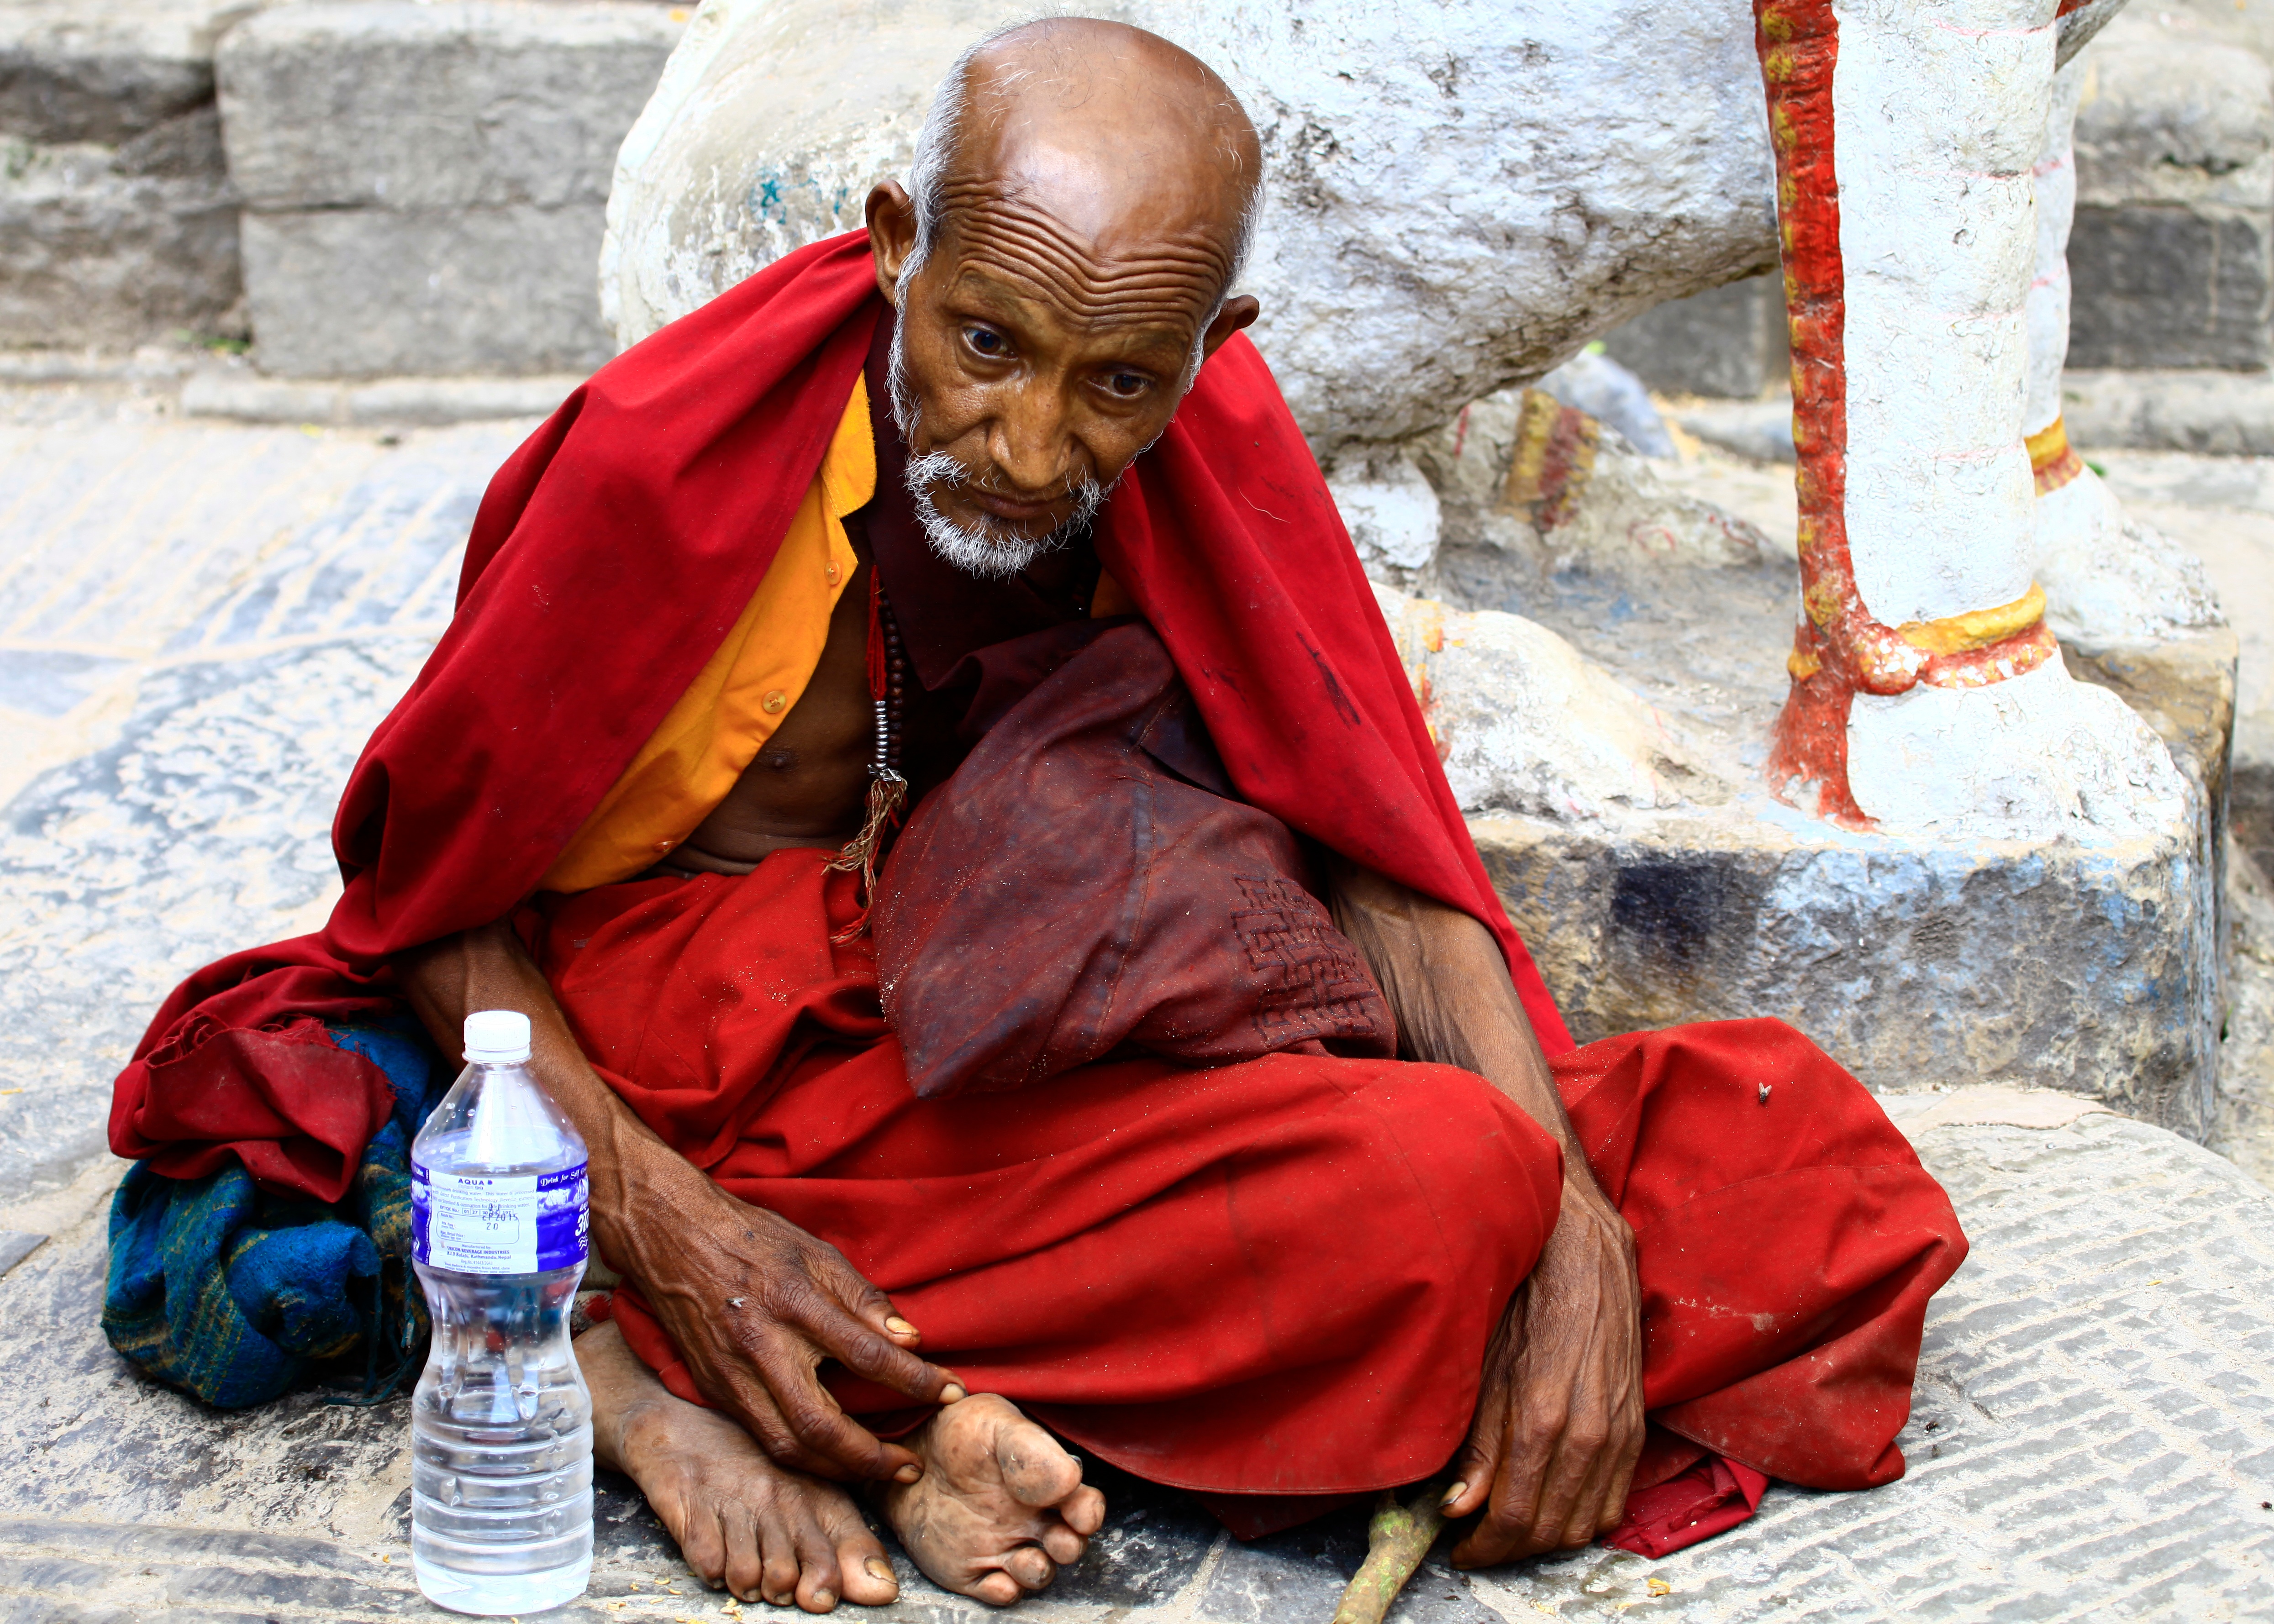
person, people, red, color, sitting, monk, religion, child, profession, temple, tradition, middle ages, human positions